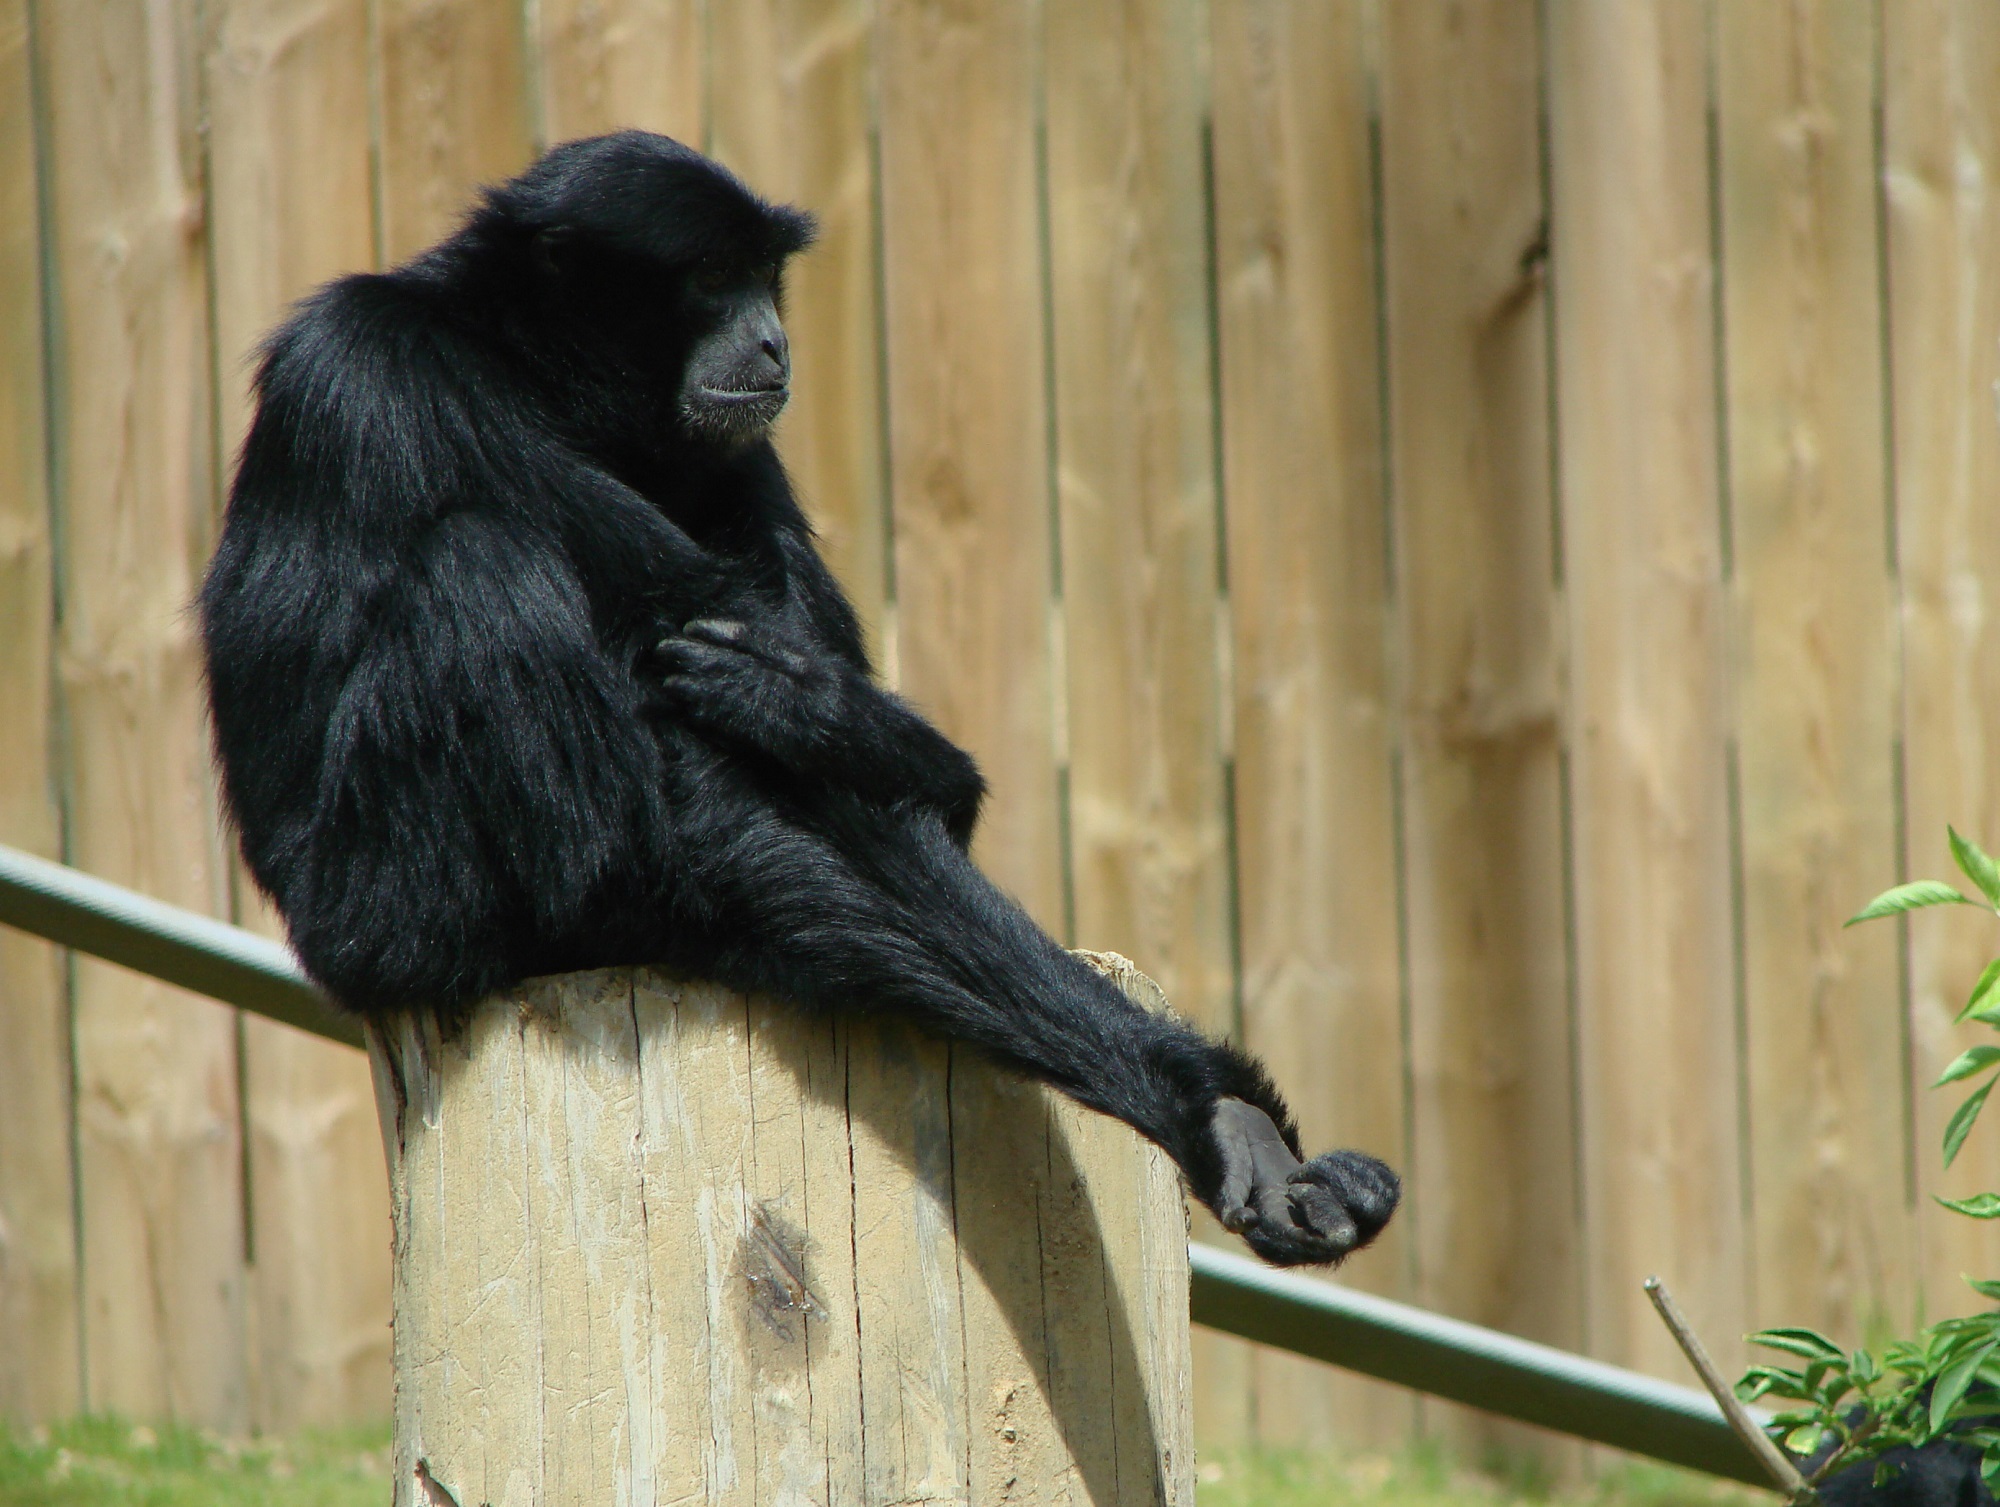
nature, animal, wildlife, wild, zoo, sitting, mammal, fauna, primate, chimpanzee, outdoors, gibbon, vertebrate, great ape, siamang, common chimpanzee